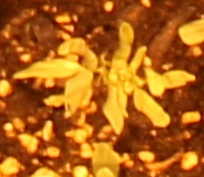
Label: Lentil